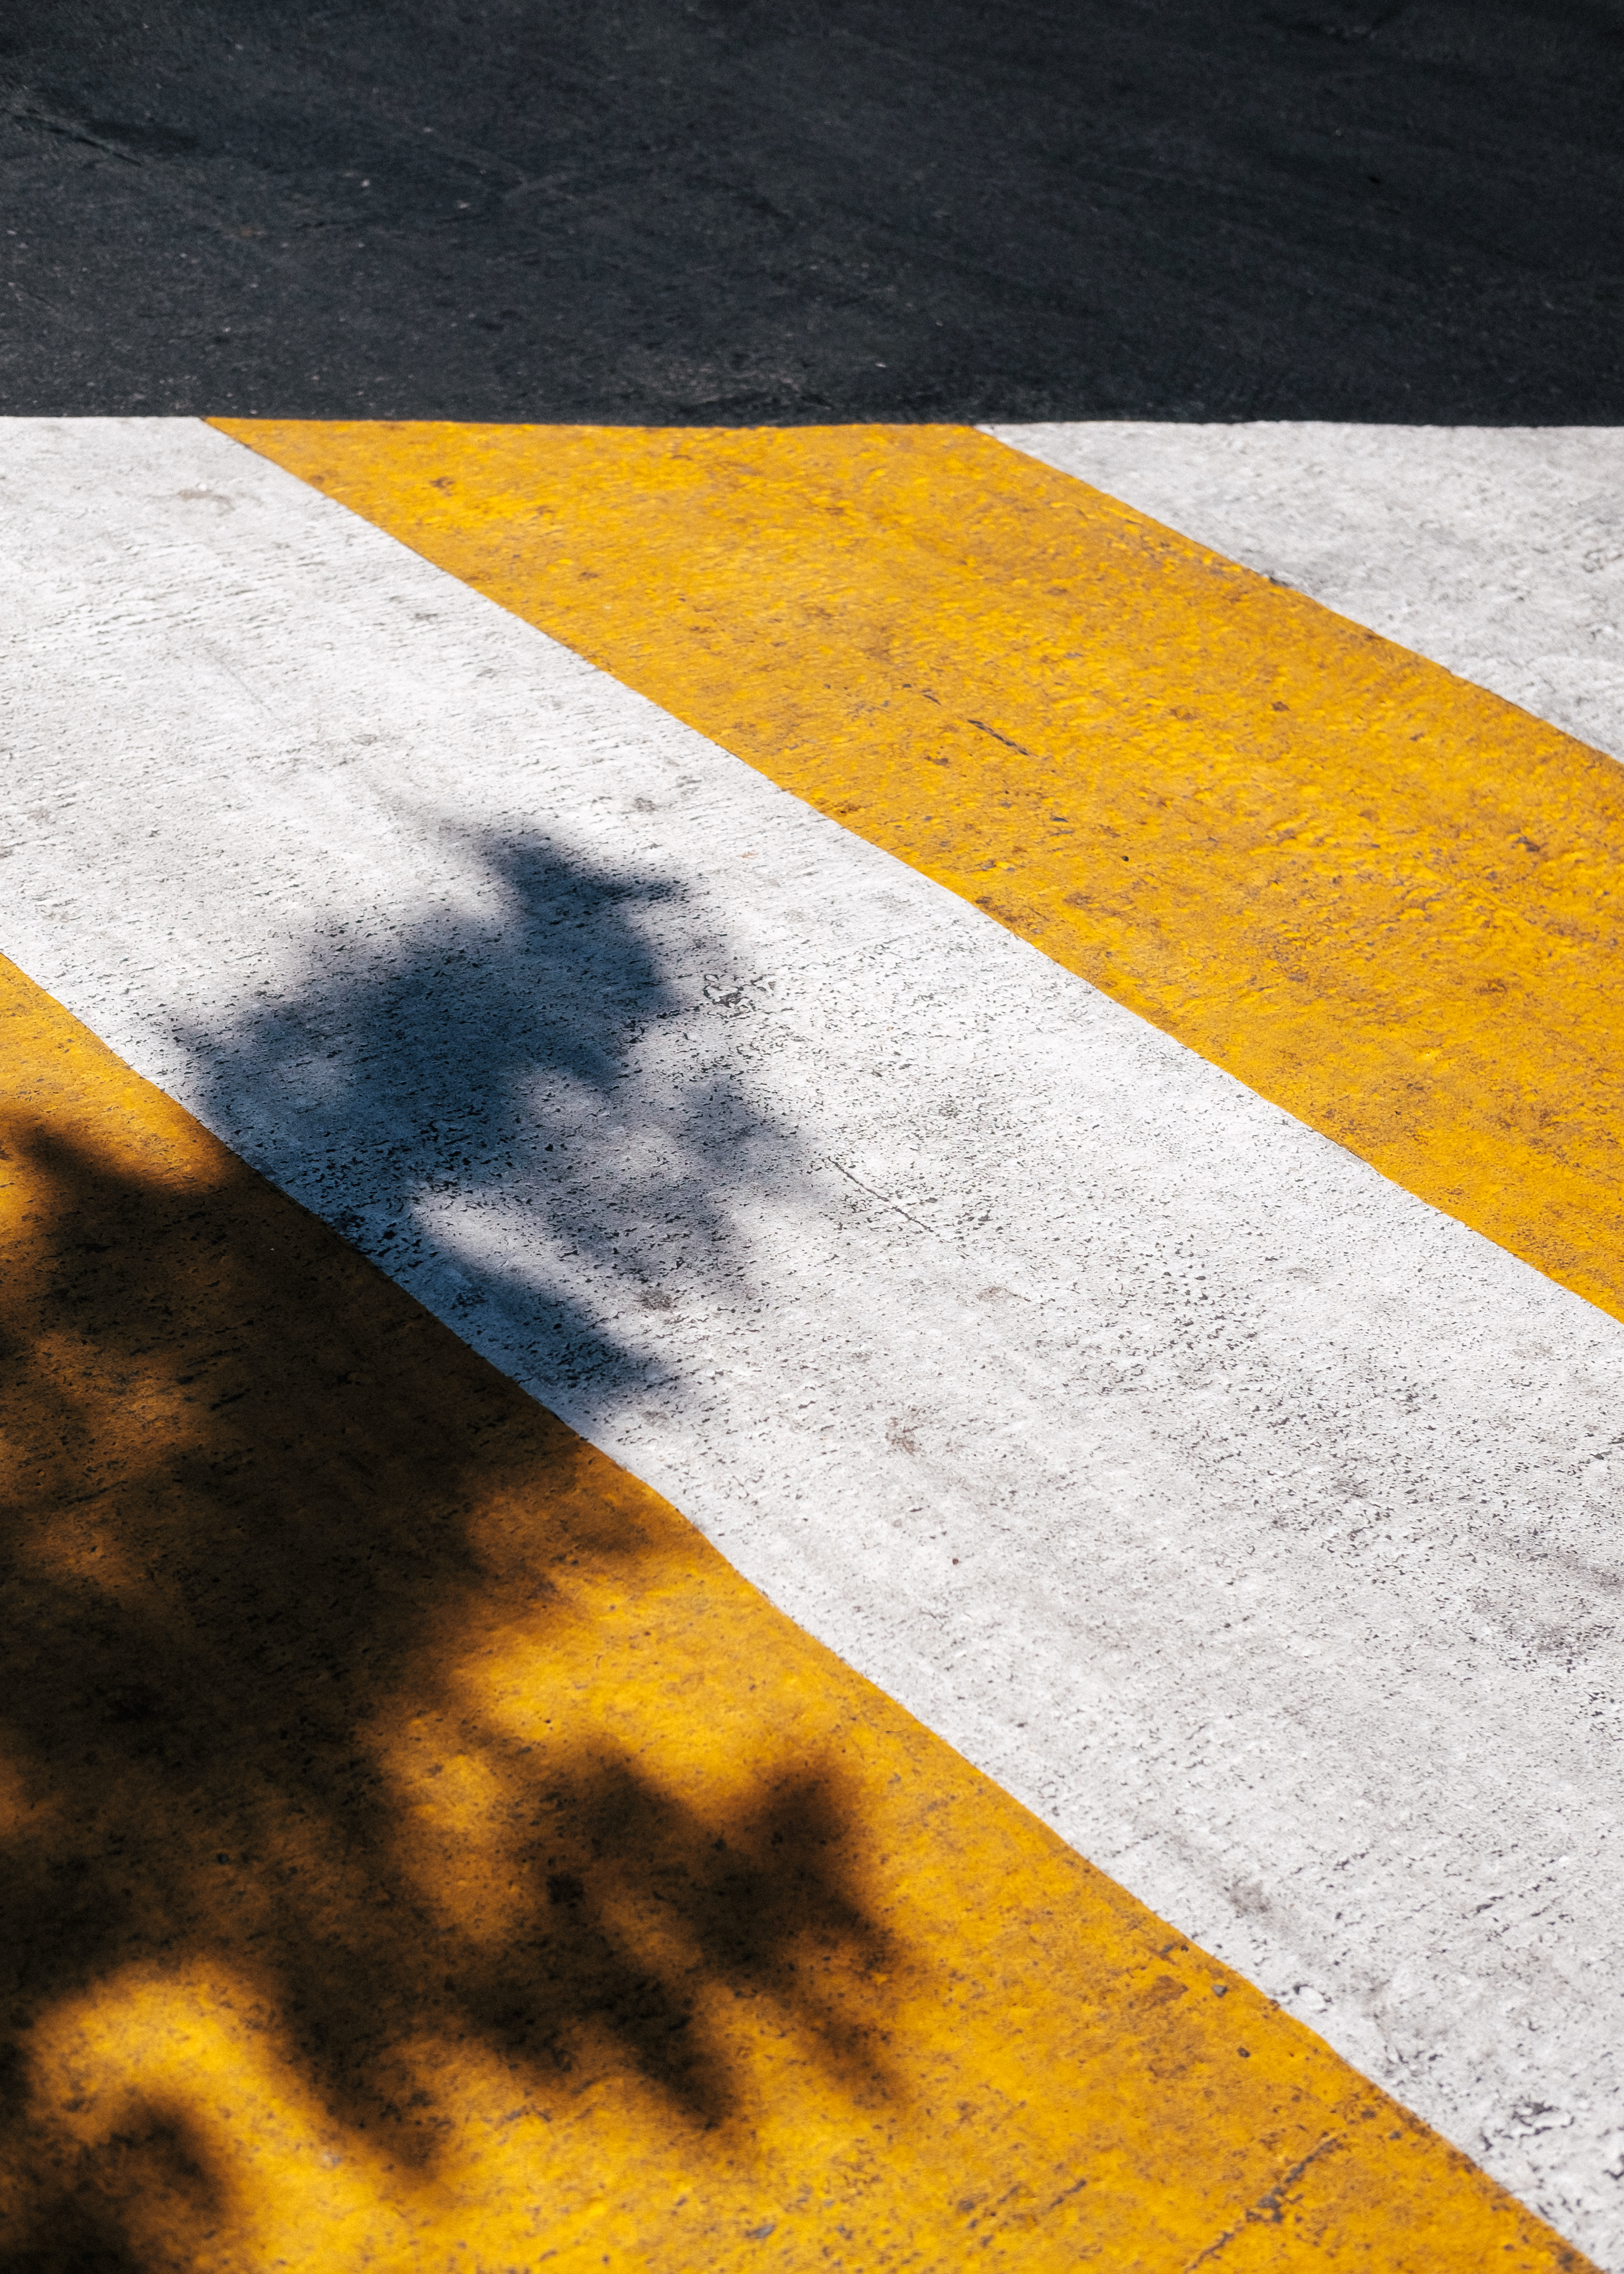
light, road, white, sunlight, asphalt, line, color, shadow, blue, yellow, lane, lines, shape, flooring, road surface